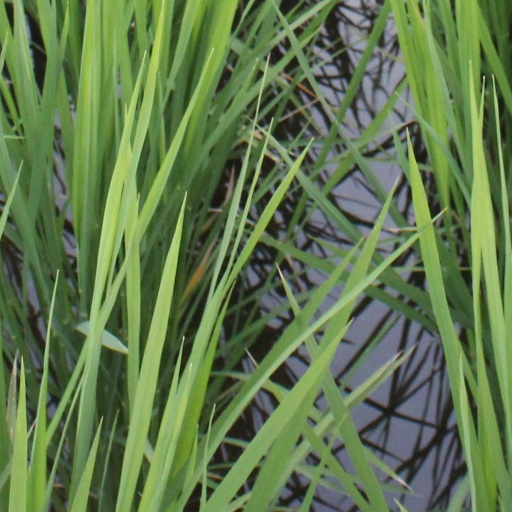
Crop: rice